Andria

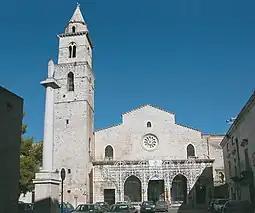
Andria Cathedral.

""...olive trees, and vineyards, unfold, and seem to flee as you pass by; then the sound of a bell strikes your ear - here I am in Andria - here is Andria the wealthy, Andria the most ancient [...] Andria the delightful, with beautiful almonds, with beautiful olives""